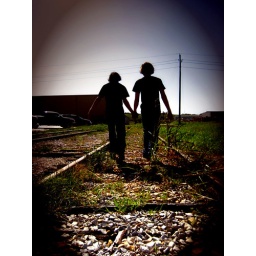
We've got our girl in bed with you. You're on candid camera. We just un-elected you